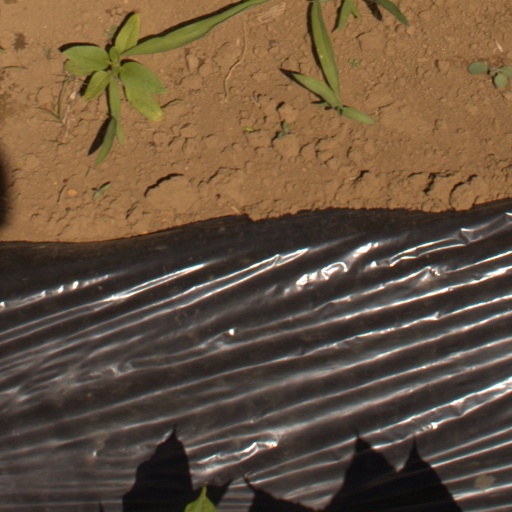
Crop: Jerusalem artichoke